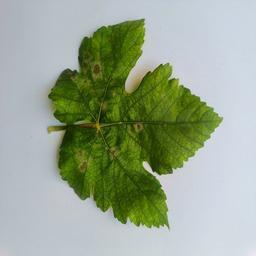
Label: Powdery Mildew